Paternal care

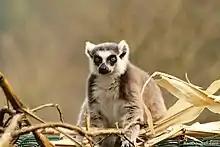
Ring tailed lemurs ("Lemur catta") exhibit some of the lowest levels of parental care among primates.

Strepsirrhini is a suborder of primates which includes lemurs, lorises, and bush babies. In this suborder, males exhibit the lowest levels of paternal care for infants among primates. Examples of observed male care in this group include playing, grooming, and occasionally transporting infants. Males have also been observed interacting with infants while mothers temporarily "park" them to feed. When female strepsirrhines park or nest their infants in nearby trees, males frequently use this as an opportunity to play with the unattended infants. In this suborder, male care and affection is directed toward multiple infants, including non-biological offspring, and young strepsirrhines can be found interacting with various males. Paternal care does not influence infant growth rates or shorten inter-birth intervals of mothers as happens in haplorhines.